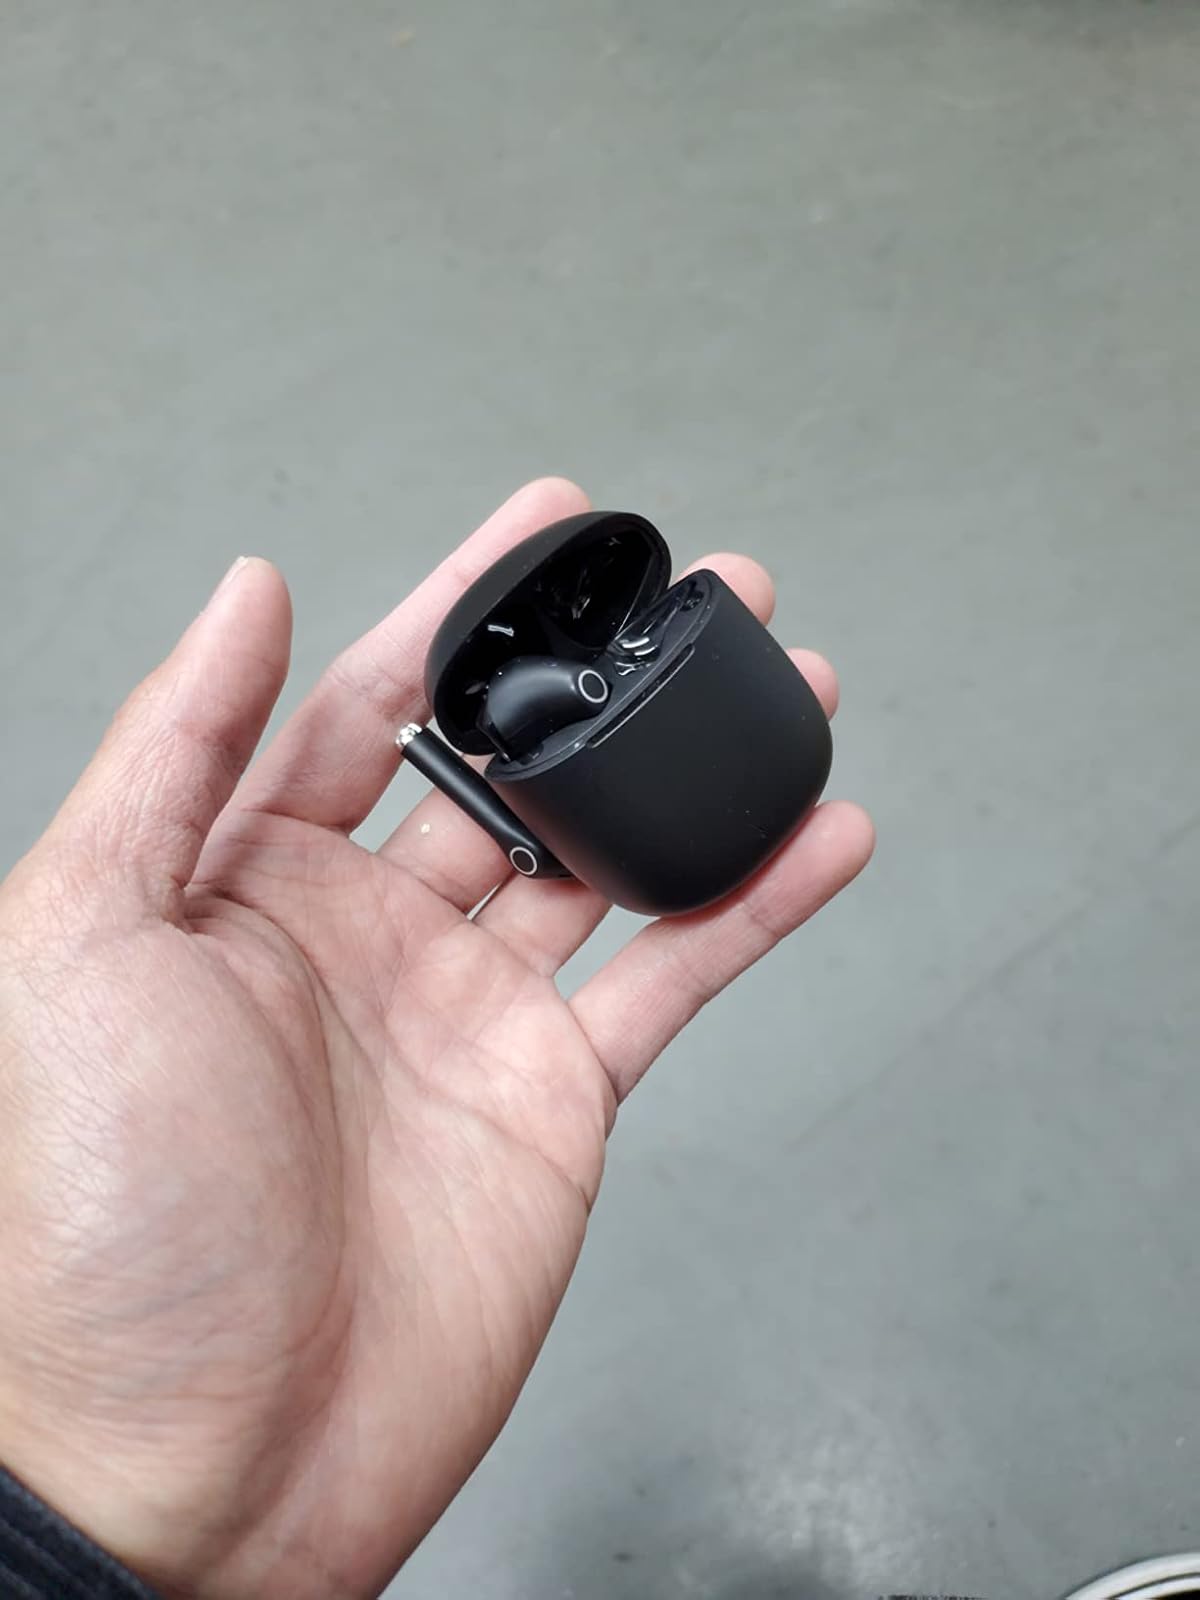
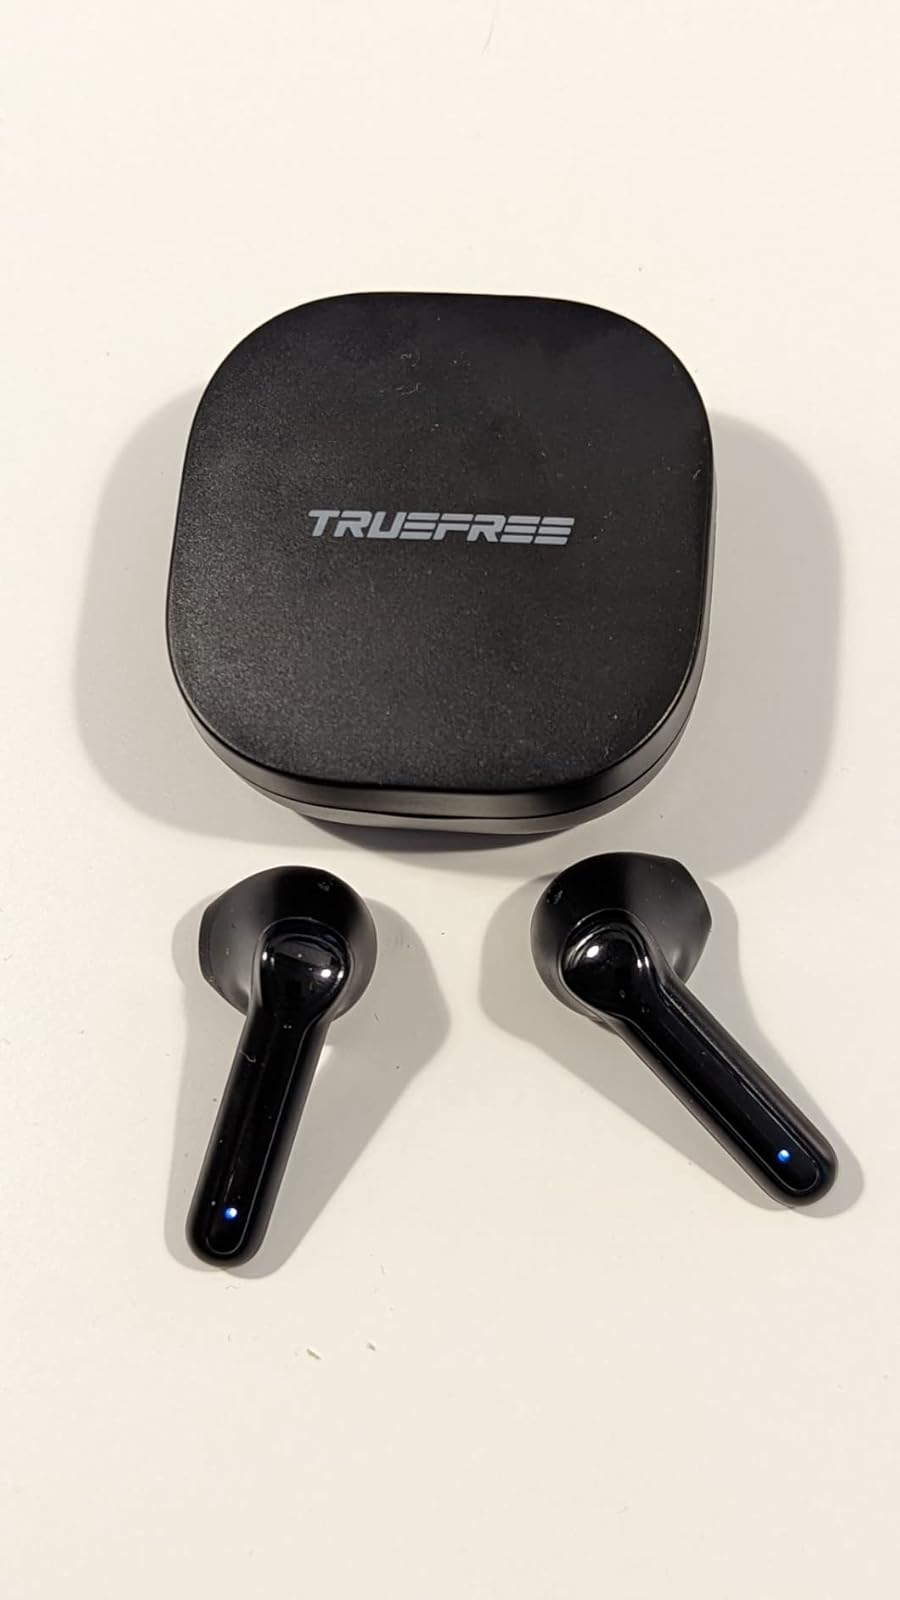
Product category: earbuds
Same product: no